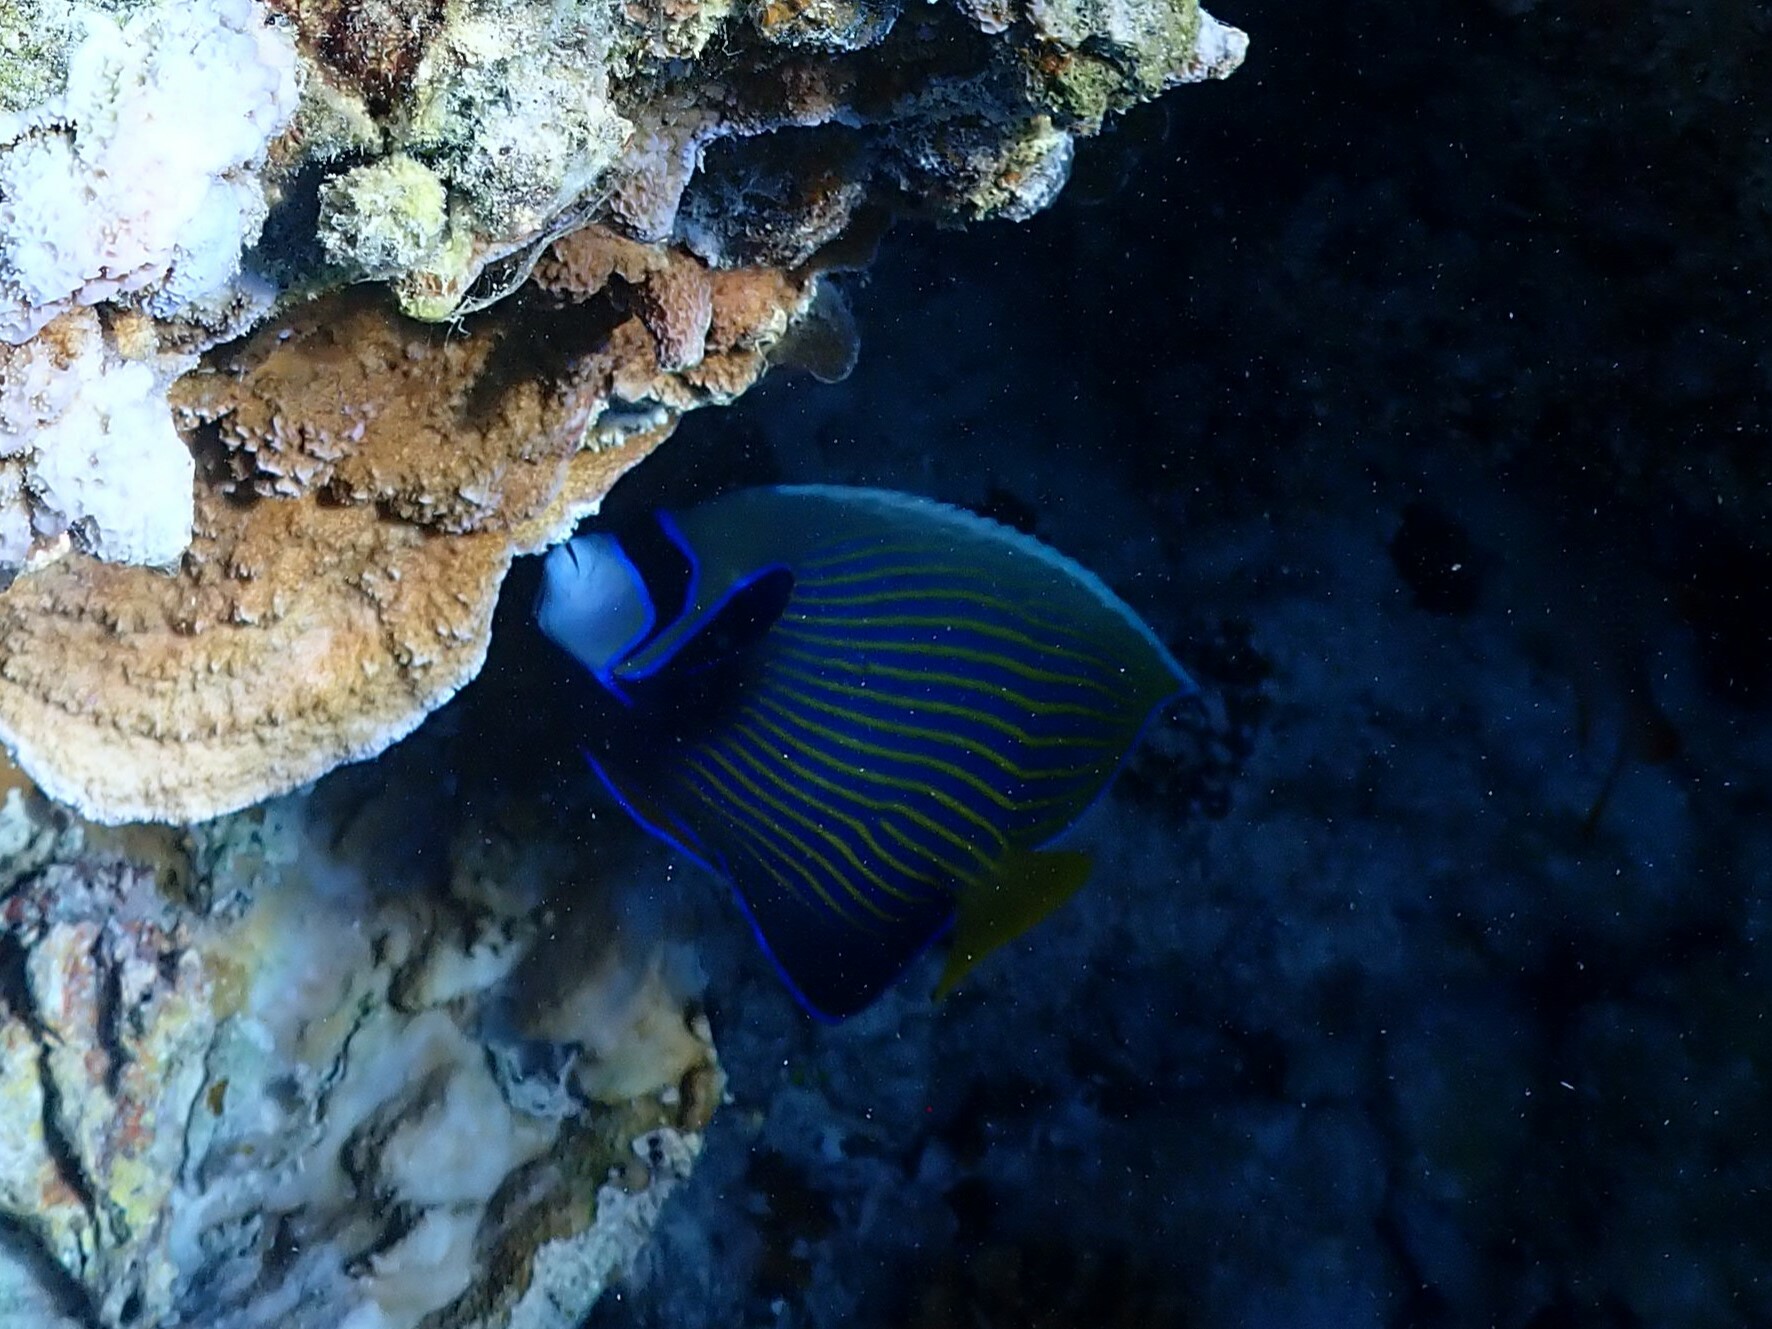
Pomacanthus imperator (Emperor Angelfish)